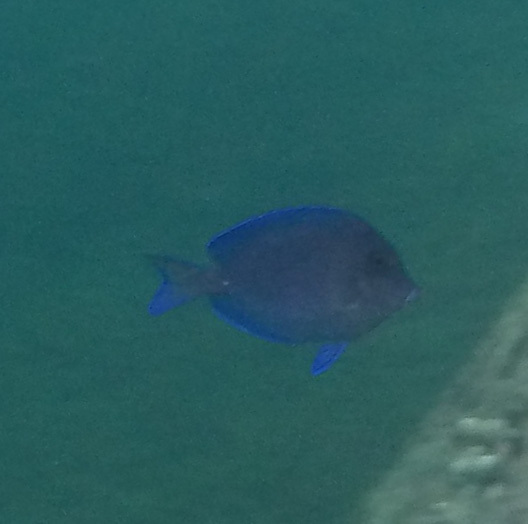
Acanthurus coeruleus (Atlantic Blue Tang)